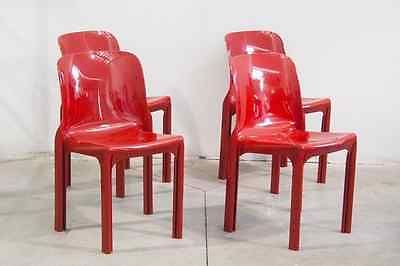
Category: chair